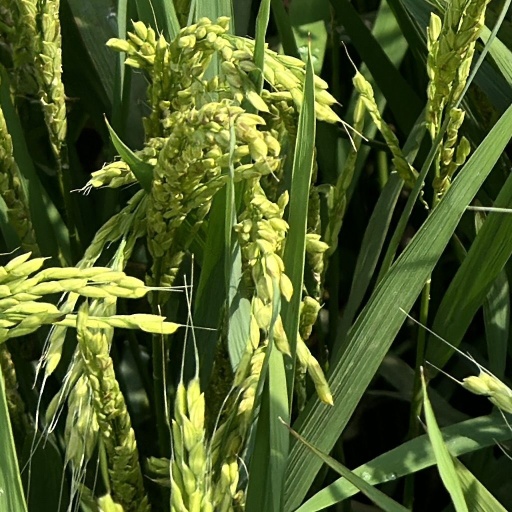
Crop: rice